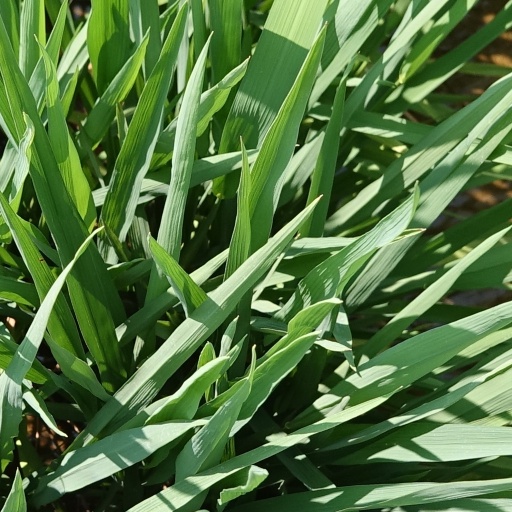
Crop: rice